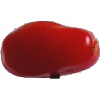
Label: Tomato 2